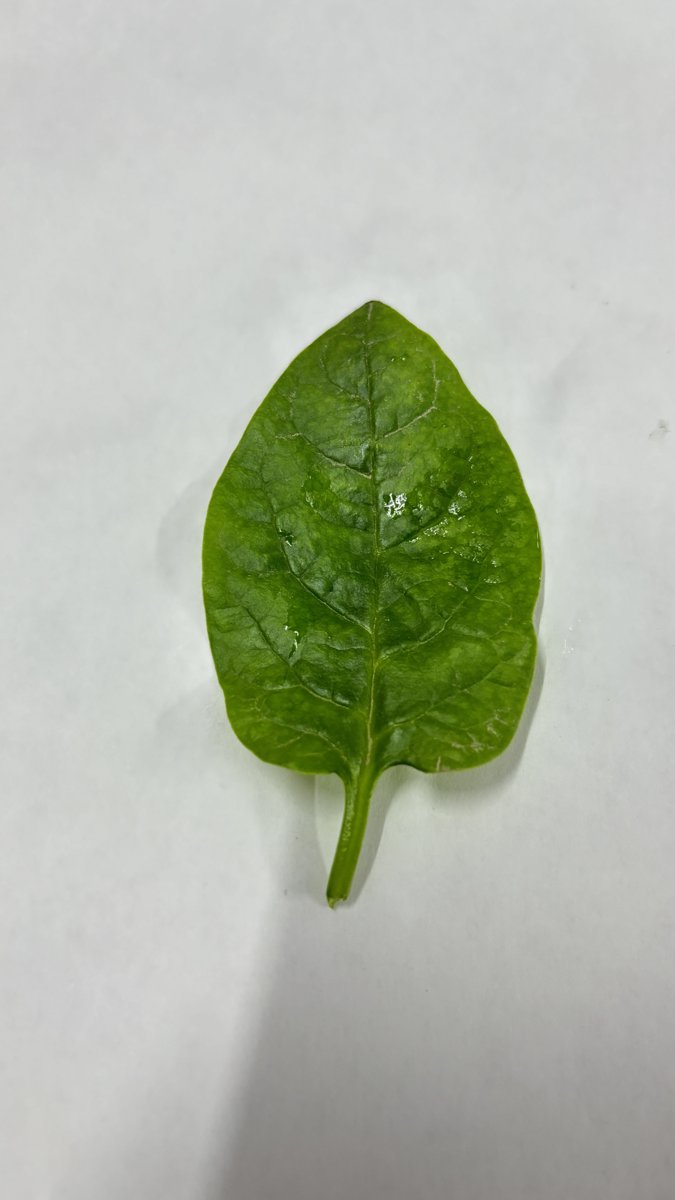
Label: Healthy-Leaf